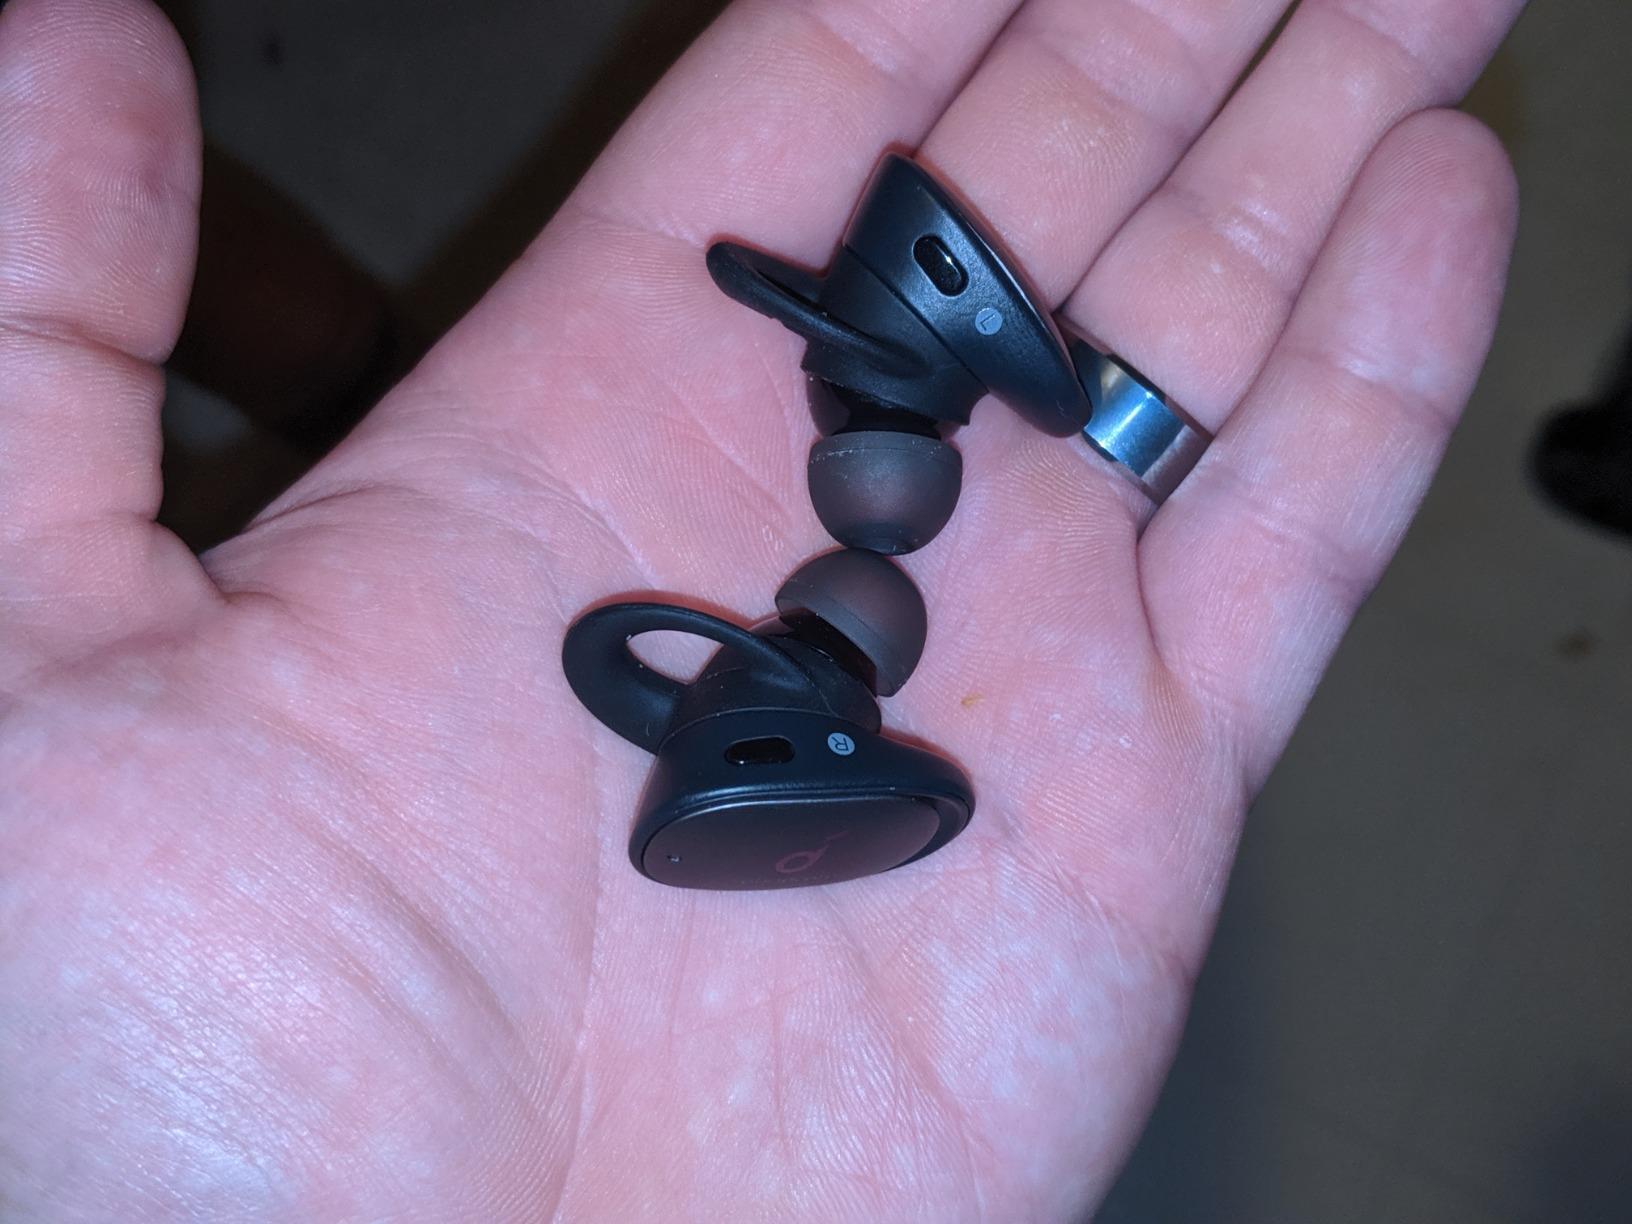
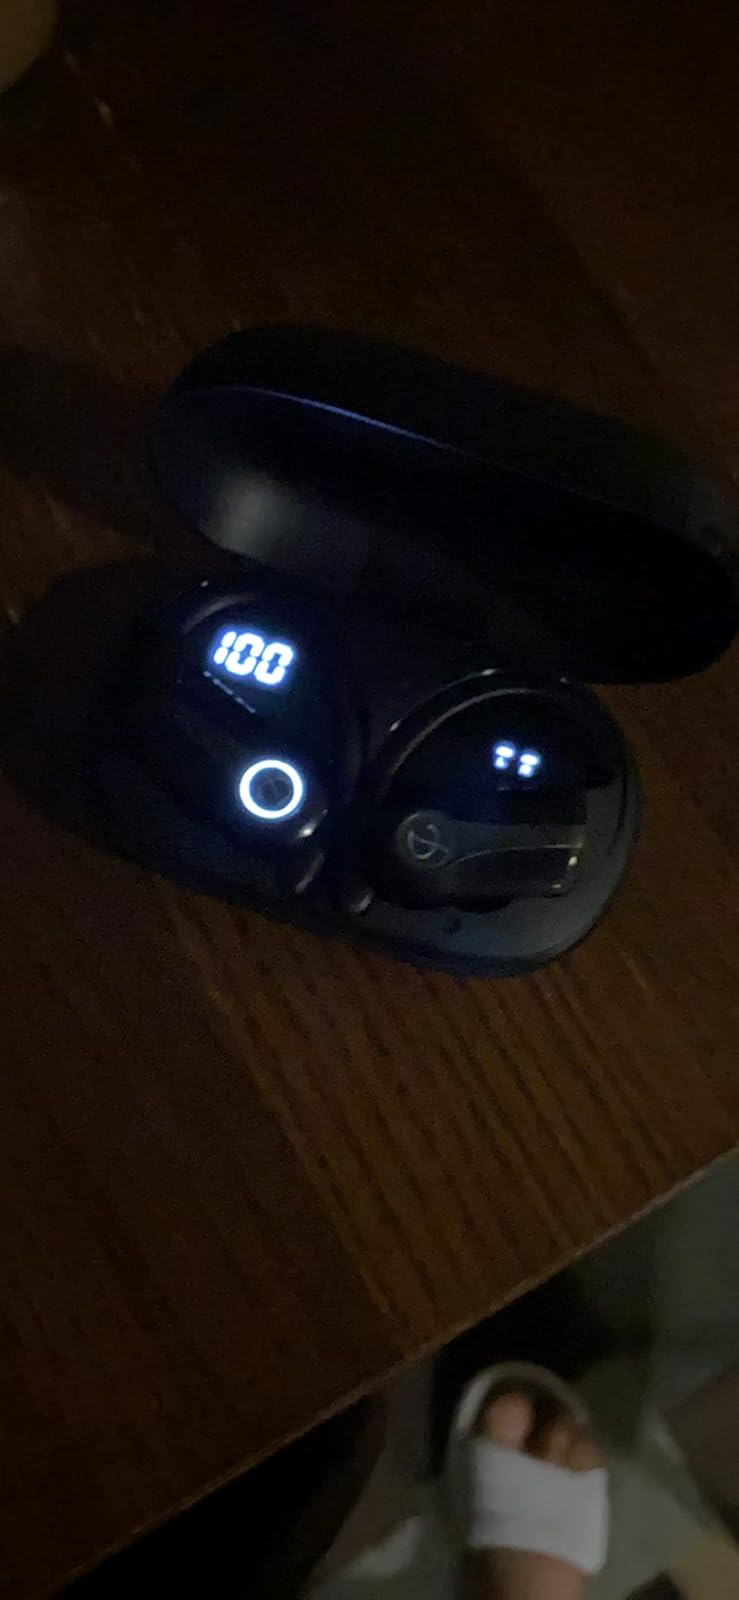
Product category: earbuds
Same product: no